Faulkton American Legion Hall

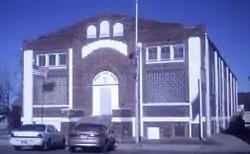

The Faulkton American Legion Hall, also known as Faulkton Community Hall, was built in 1924. It was listed on the National Register of Historic Places in 2005. It reflects Late 19th and Early 20th Century American Movements architecture and Commercial Style architecture, and served historically as a meeting hall.